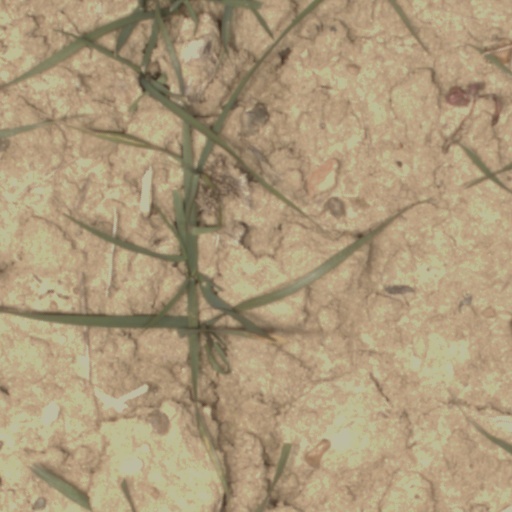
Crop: wheat